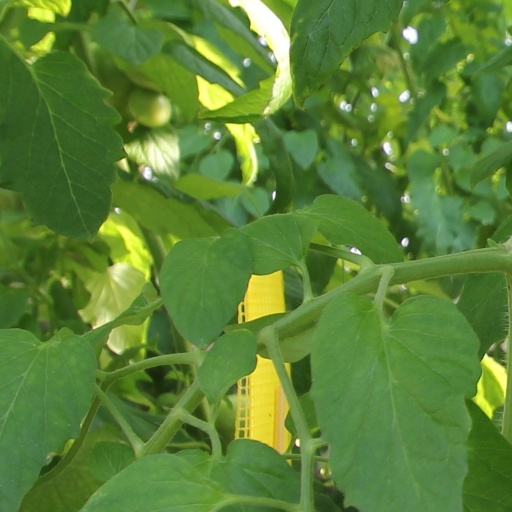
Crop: tomato